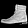
Label: Ankle boot